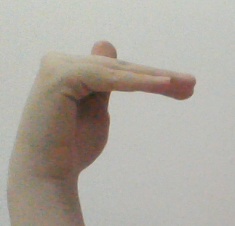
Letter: khaa